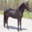
Label: horse